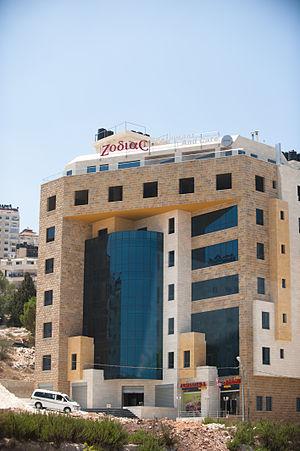
L'économie palestinienne est avant tout dépendante de l’évolution du processus de paix au Proche-Orient. 80 % des échanges extérieurs et du déficit sont réalisés avec Israël. Le déficit commercial palestinien est passé de 800 millions de dollars en 1990 à 1,4 milliard de dollars en 1996 et à 1,7 milliard en 1998. Autre dépendance: celle à l’égard du secteur agricole. Il a représenté jusqu’aux années 1990, un quart du produit national brut et employait 40 % de la population active palestinienne. Si sa part s’est réduite en 1993 à 15 % du PNB et 22 % de la population active, c’est toujours plus que l’industrie qui souffre d’infrastructures et d’investissements publics et privés insuffisants. L’économie palestinienne dépend également fortement de l’aide internationale.